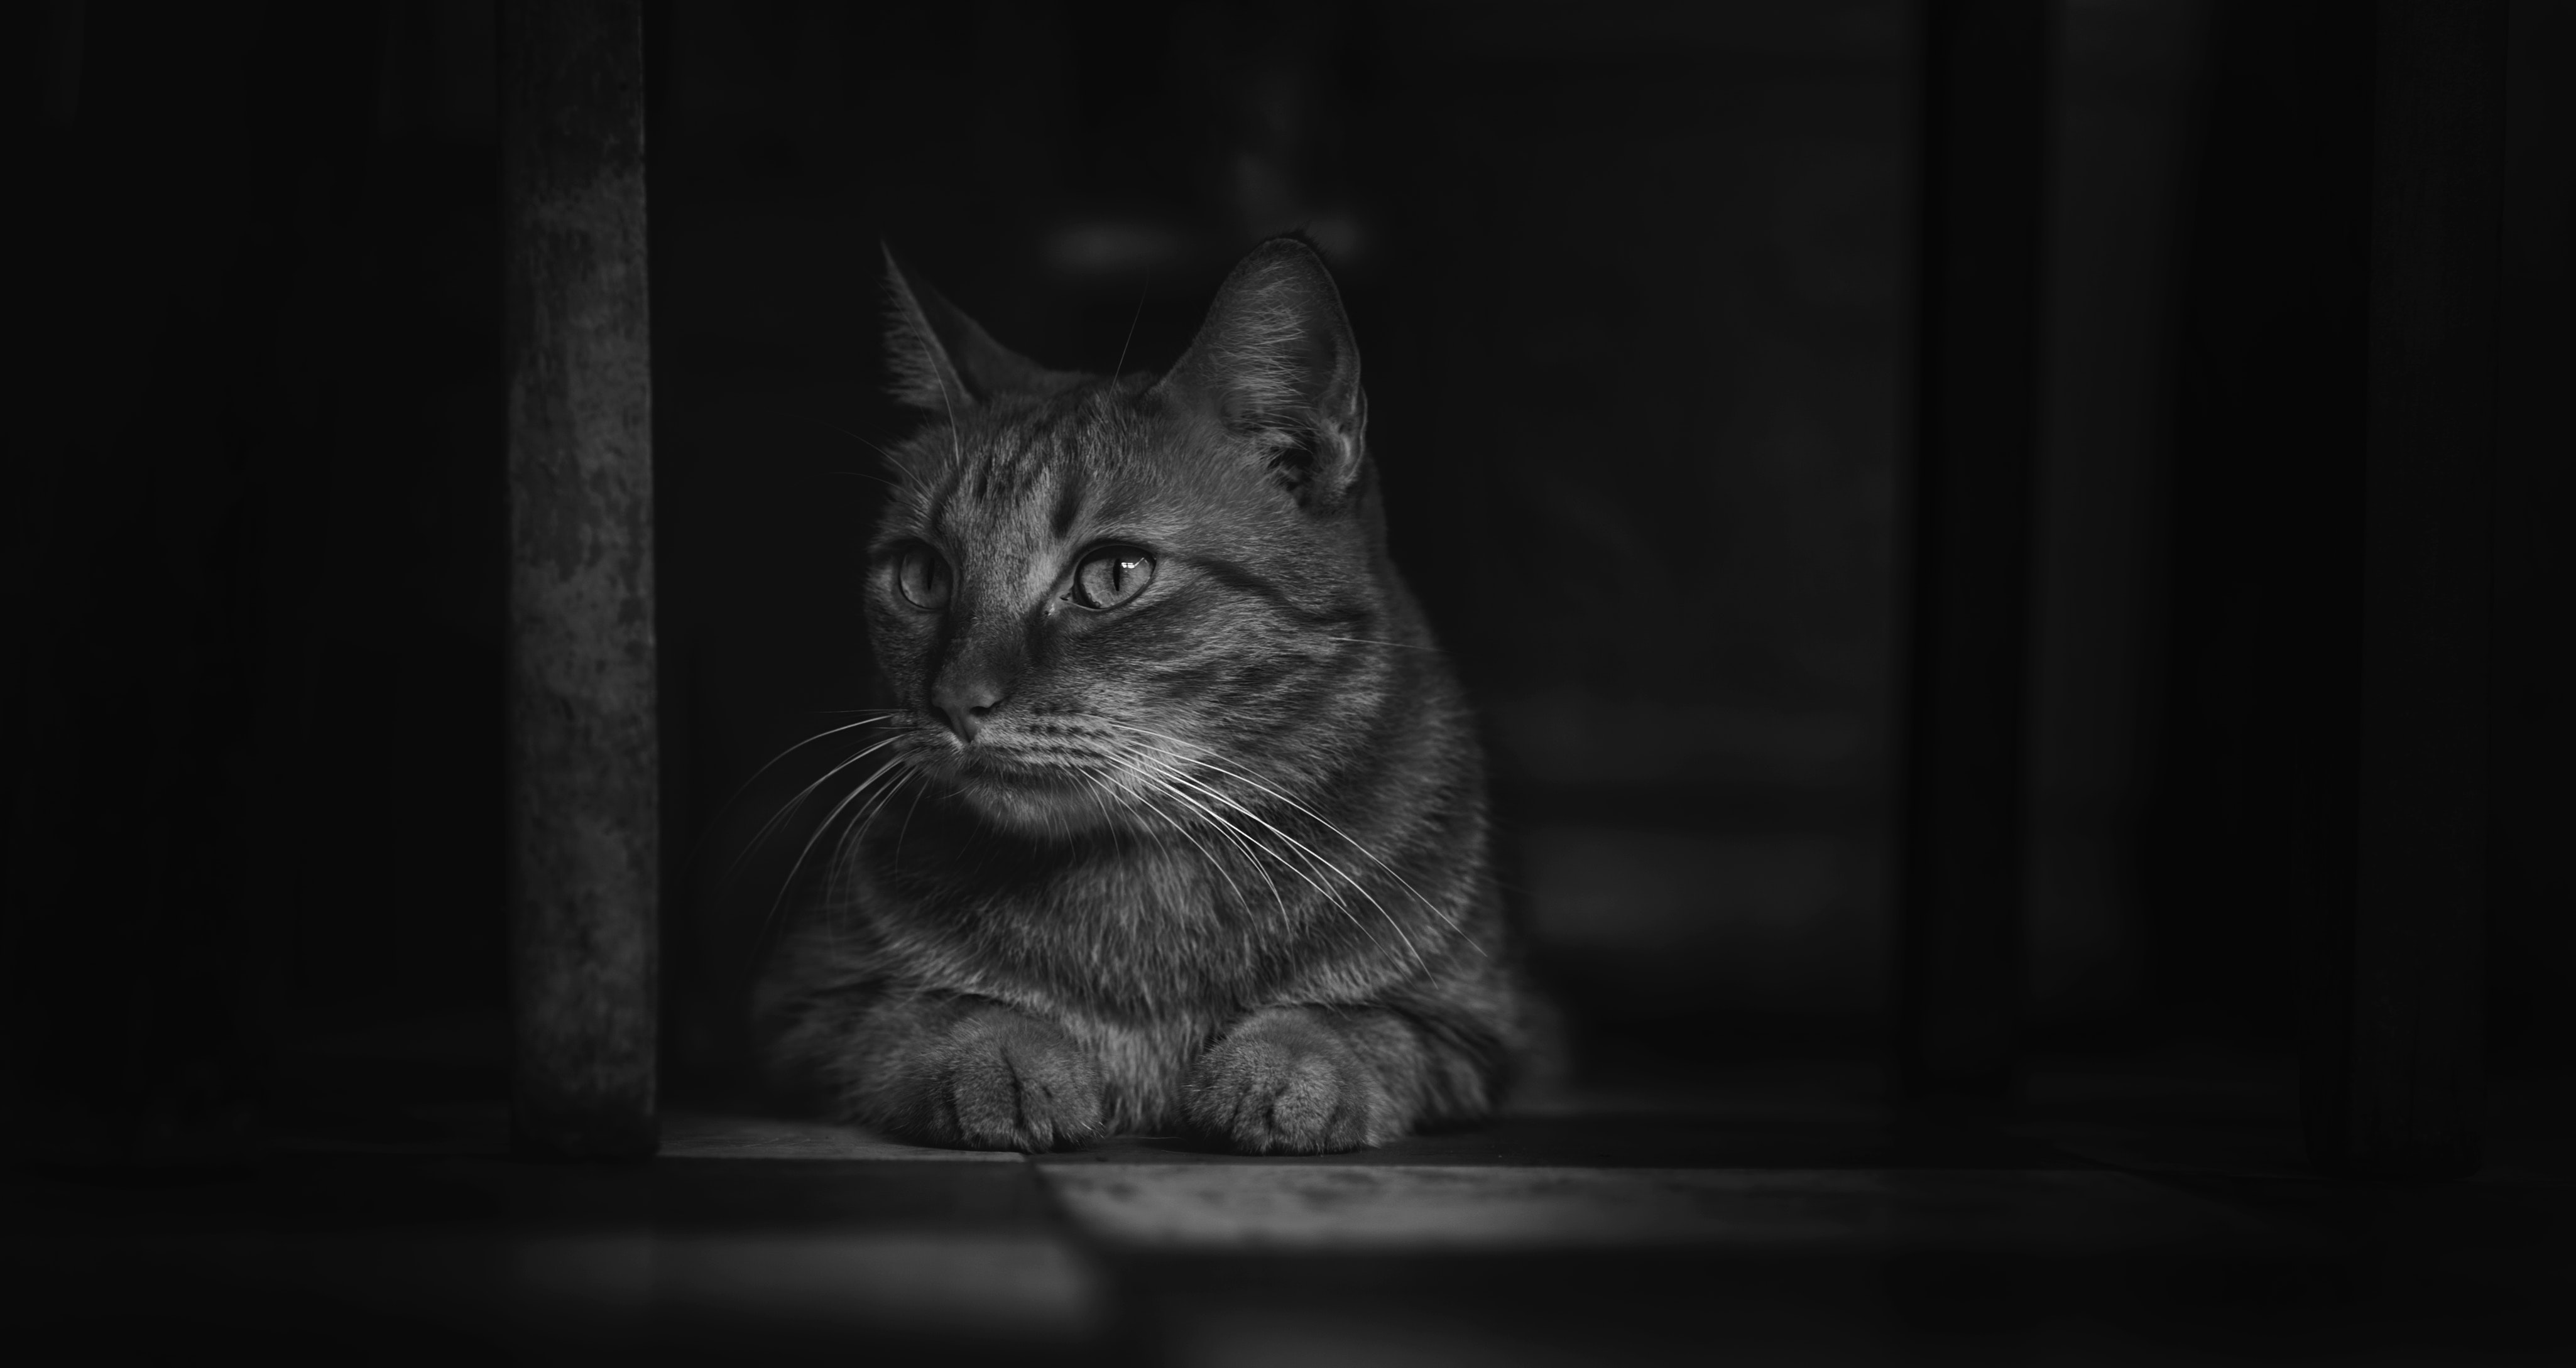
cat, whiskers, black, white, black and white, felidae, small to medium sized cats, monochrome, tabby cat, domestic short haired cat, darkness, snout, monochrome photography, eye, asian, carnivore, photography, european shorthair, still life photography, window, stock photography, kitten, style